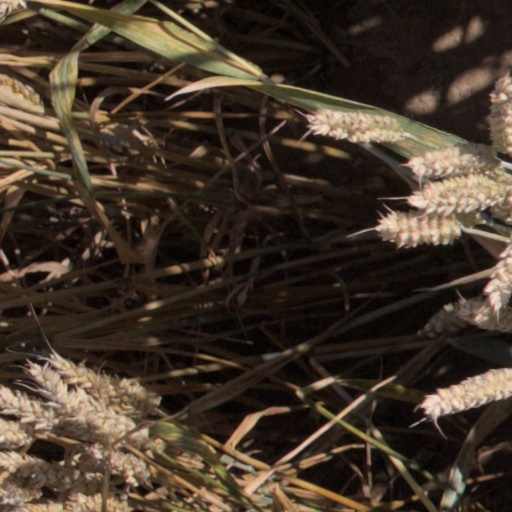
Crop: wheat